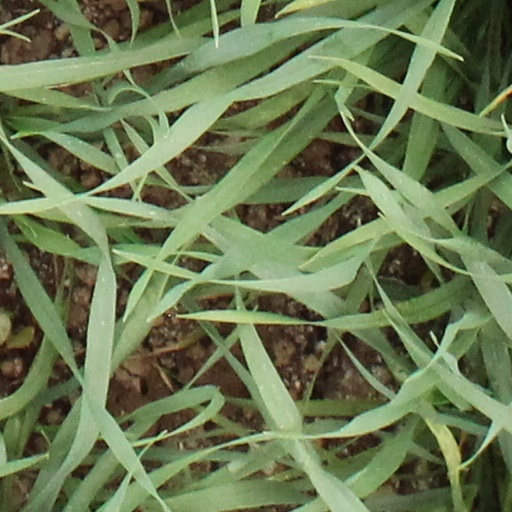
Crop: wheat